Hughie Lehman

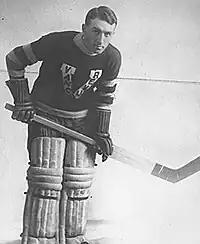
Lehman with the Vancouver Millionaires.

Frederick Hugh "Old Eagle Eyes" Lehman (October 27, 1885 – April 12, 1961) was a Canadian professional ice hockey goaltender. He started his ice hockey career playing for the Pembroke Lumber Kings and the Berlin Dutchmen. In 1911, Lehman joined the New Westminster Royals, playing for the Royals for three seasons, before joining the Vancouver Millionaires in 1914. Lehman played half of his 22-year professional career with Vancouver, winning his only Stanley Cup; he would be unsuccessful in seven other attempts. In 1926, he joined the Chicago Black Hawks of the National Hockey League (NHL), playing a full season and splitting the second one as player and head coach. Although some ice hockey historians credit Jacques Plante for originating the practice, Lehman was the first goaltender to regularly pass the puck to his fellow forwards and defensemen; he even scored a goal by shooting the puck in the opponent's net while playing for the Professionals. He was inducted into the Hockey Hall of Fame in 1958.